Henry W. Buse Jr.

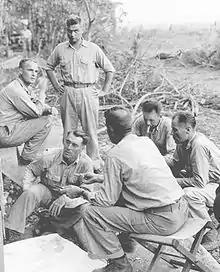
Buse Jr. (standing) with the members of Whaling Group on Guadalcanal in September 1942

In September 1939, Buse has been sent to the Army Infantry School at Fort Benning, Georgia, which he completed in February 1940. He was subsequently ordered back to Marine Barracks Quantico and assigned as company commander to the 5th Marine Regiment under Colonel Charles D. Barrett. Buse was promoted to captain in July 1940 and sailed with his regiment, attached to the 1st Brigade, to Guantánamo, Cuba, two months later.